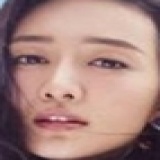
diễn viên Vương Âu